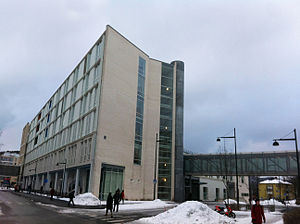
St. Olavs Hospital
Neurologisk afdeling på St. Olavs Hospital
St. Olavs Hospital er et af det største helseforetagender i Norge. Det er en sammenslutning af alle sygehuse i Sør-Trøndelag og størstedelen af hospitalet er samlet på Øya i Trondheim. Hospitalet ejes af Helse Midt-Norge som igen ejes af den norske stat. Udover bygninger på Øya består St. Olavs Hospital af Røros Sykehus, Orkdal Sjukehus, to psykiatriske sygehuse, tre distriktsygehuse, børne- og ungdomspsykiatrisk klinik, psyikiatrisk ungdomsteam, habiliteringstjenesten for voksne og en række andre psykiatriske klinikker.